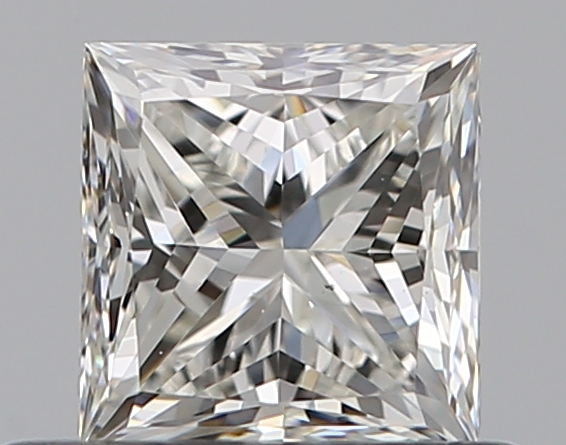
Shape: princess
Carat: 0.5
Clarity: VS1
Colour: I
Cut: VG
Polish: EX
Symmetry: GD
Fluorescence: N
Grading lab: GIA
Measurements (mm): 4.29 x 4.17 x 3.14